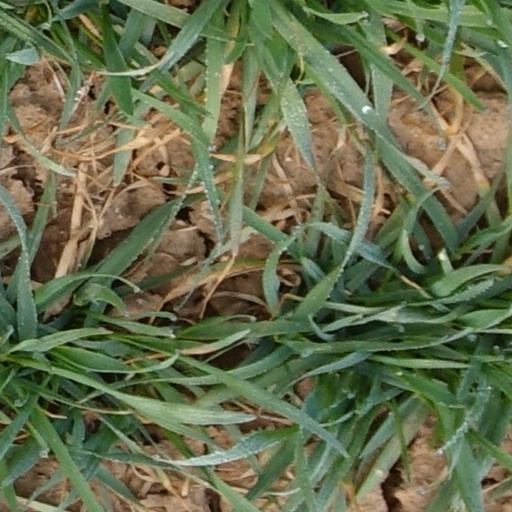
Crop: wheat